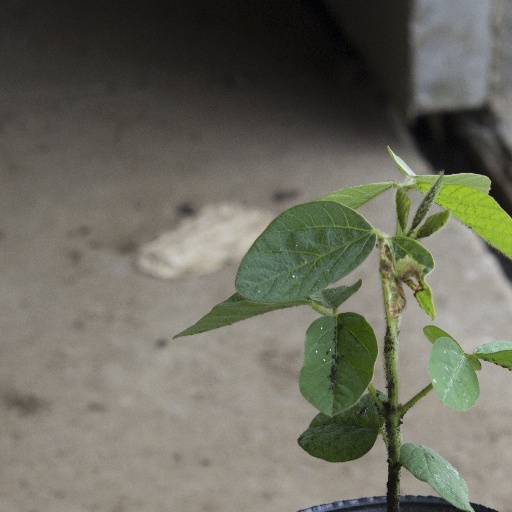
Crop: soybean